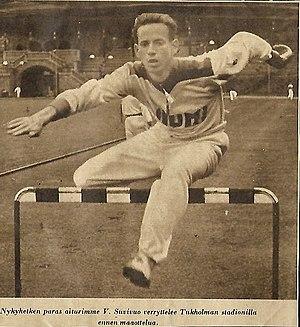
Väinö Suvivuo est un athlète finlandais, spécialiste du 110 m haies.